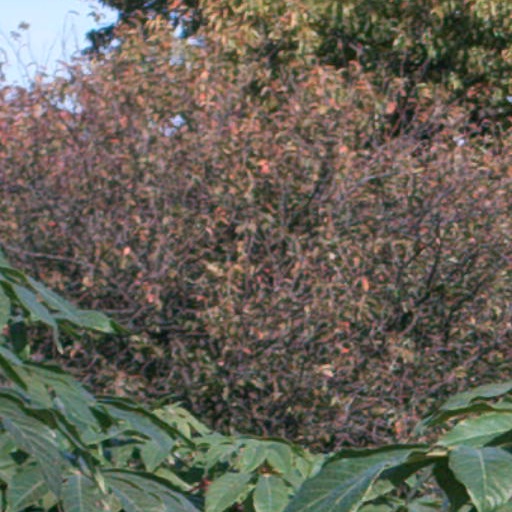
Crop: cassava